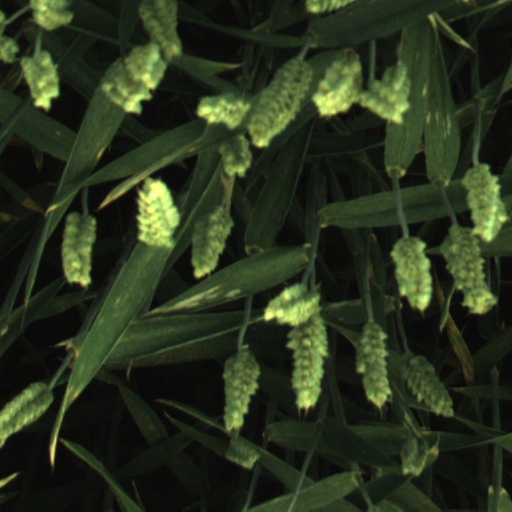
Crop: wheat